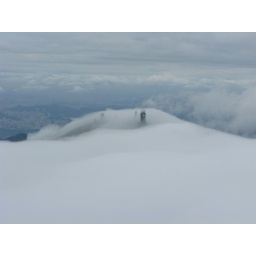
Something Jutting out from the clouds~! The cloud covered mountain in HK